Igor Smirnov (politician)

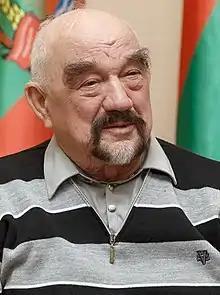
Smirnov in 2017

Igor Nikolaevich Smirnov (born 23 October 1941) is a Russian-born Transnistrian politician who served as the first president (1991–2011) of the internationally unrecognized Pridnestrovian Moldovan Republic.